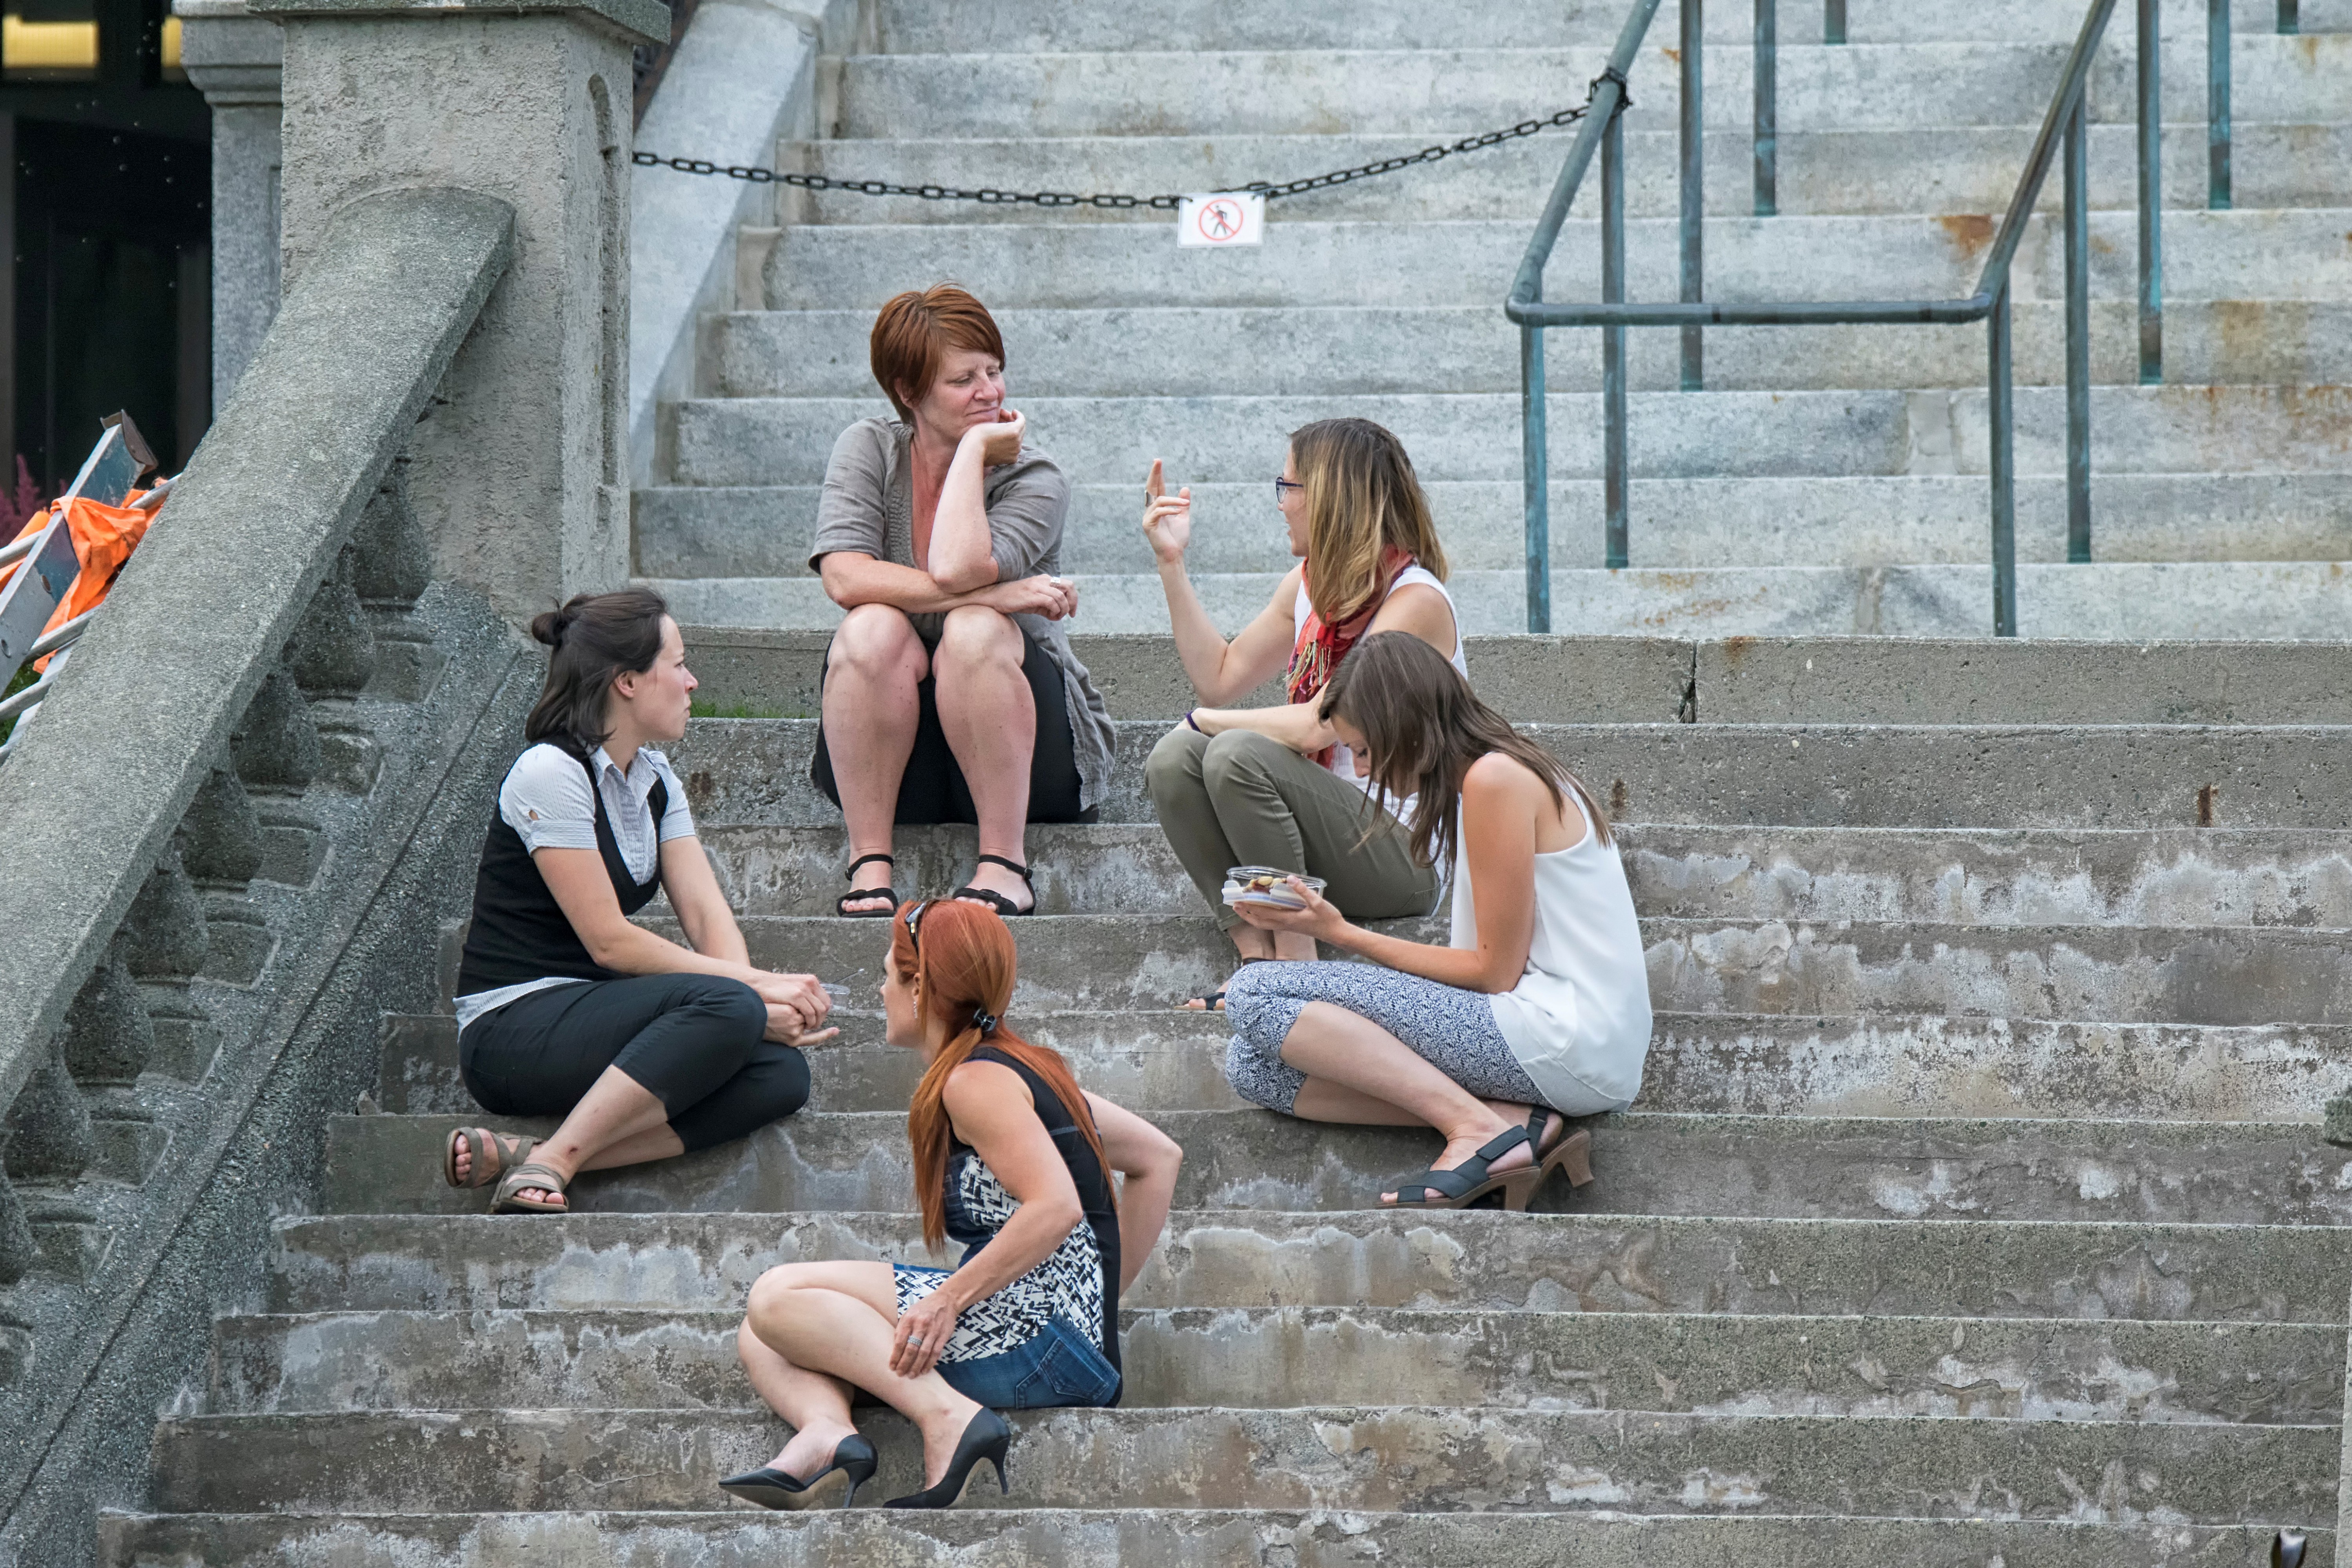
person, people, photography, spring, sitting, canada, photograph, quebec, personne, sherbrooke, photo shoot, human positions